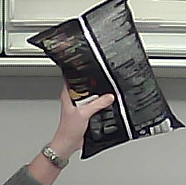
Product: lays_chill